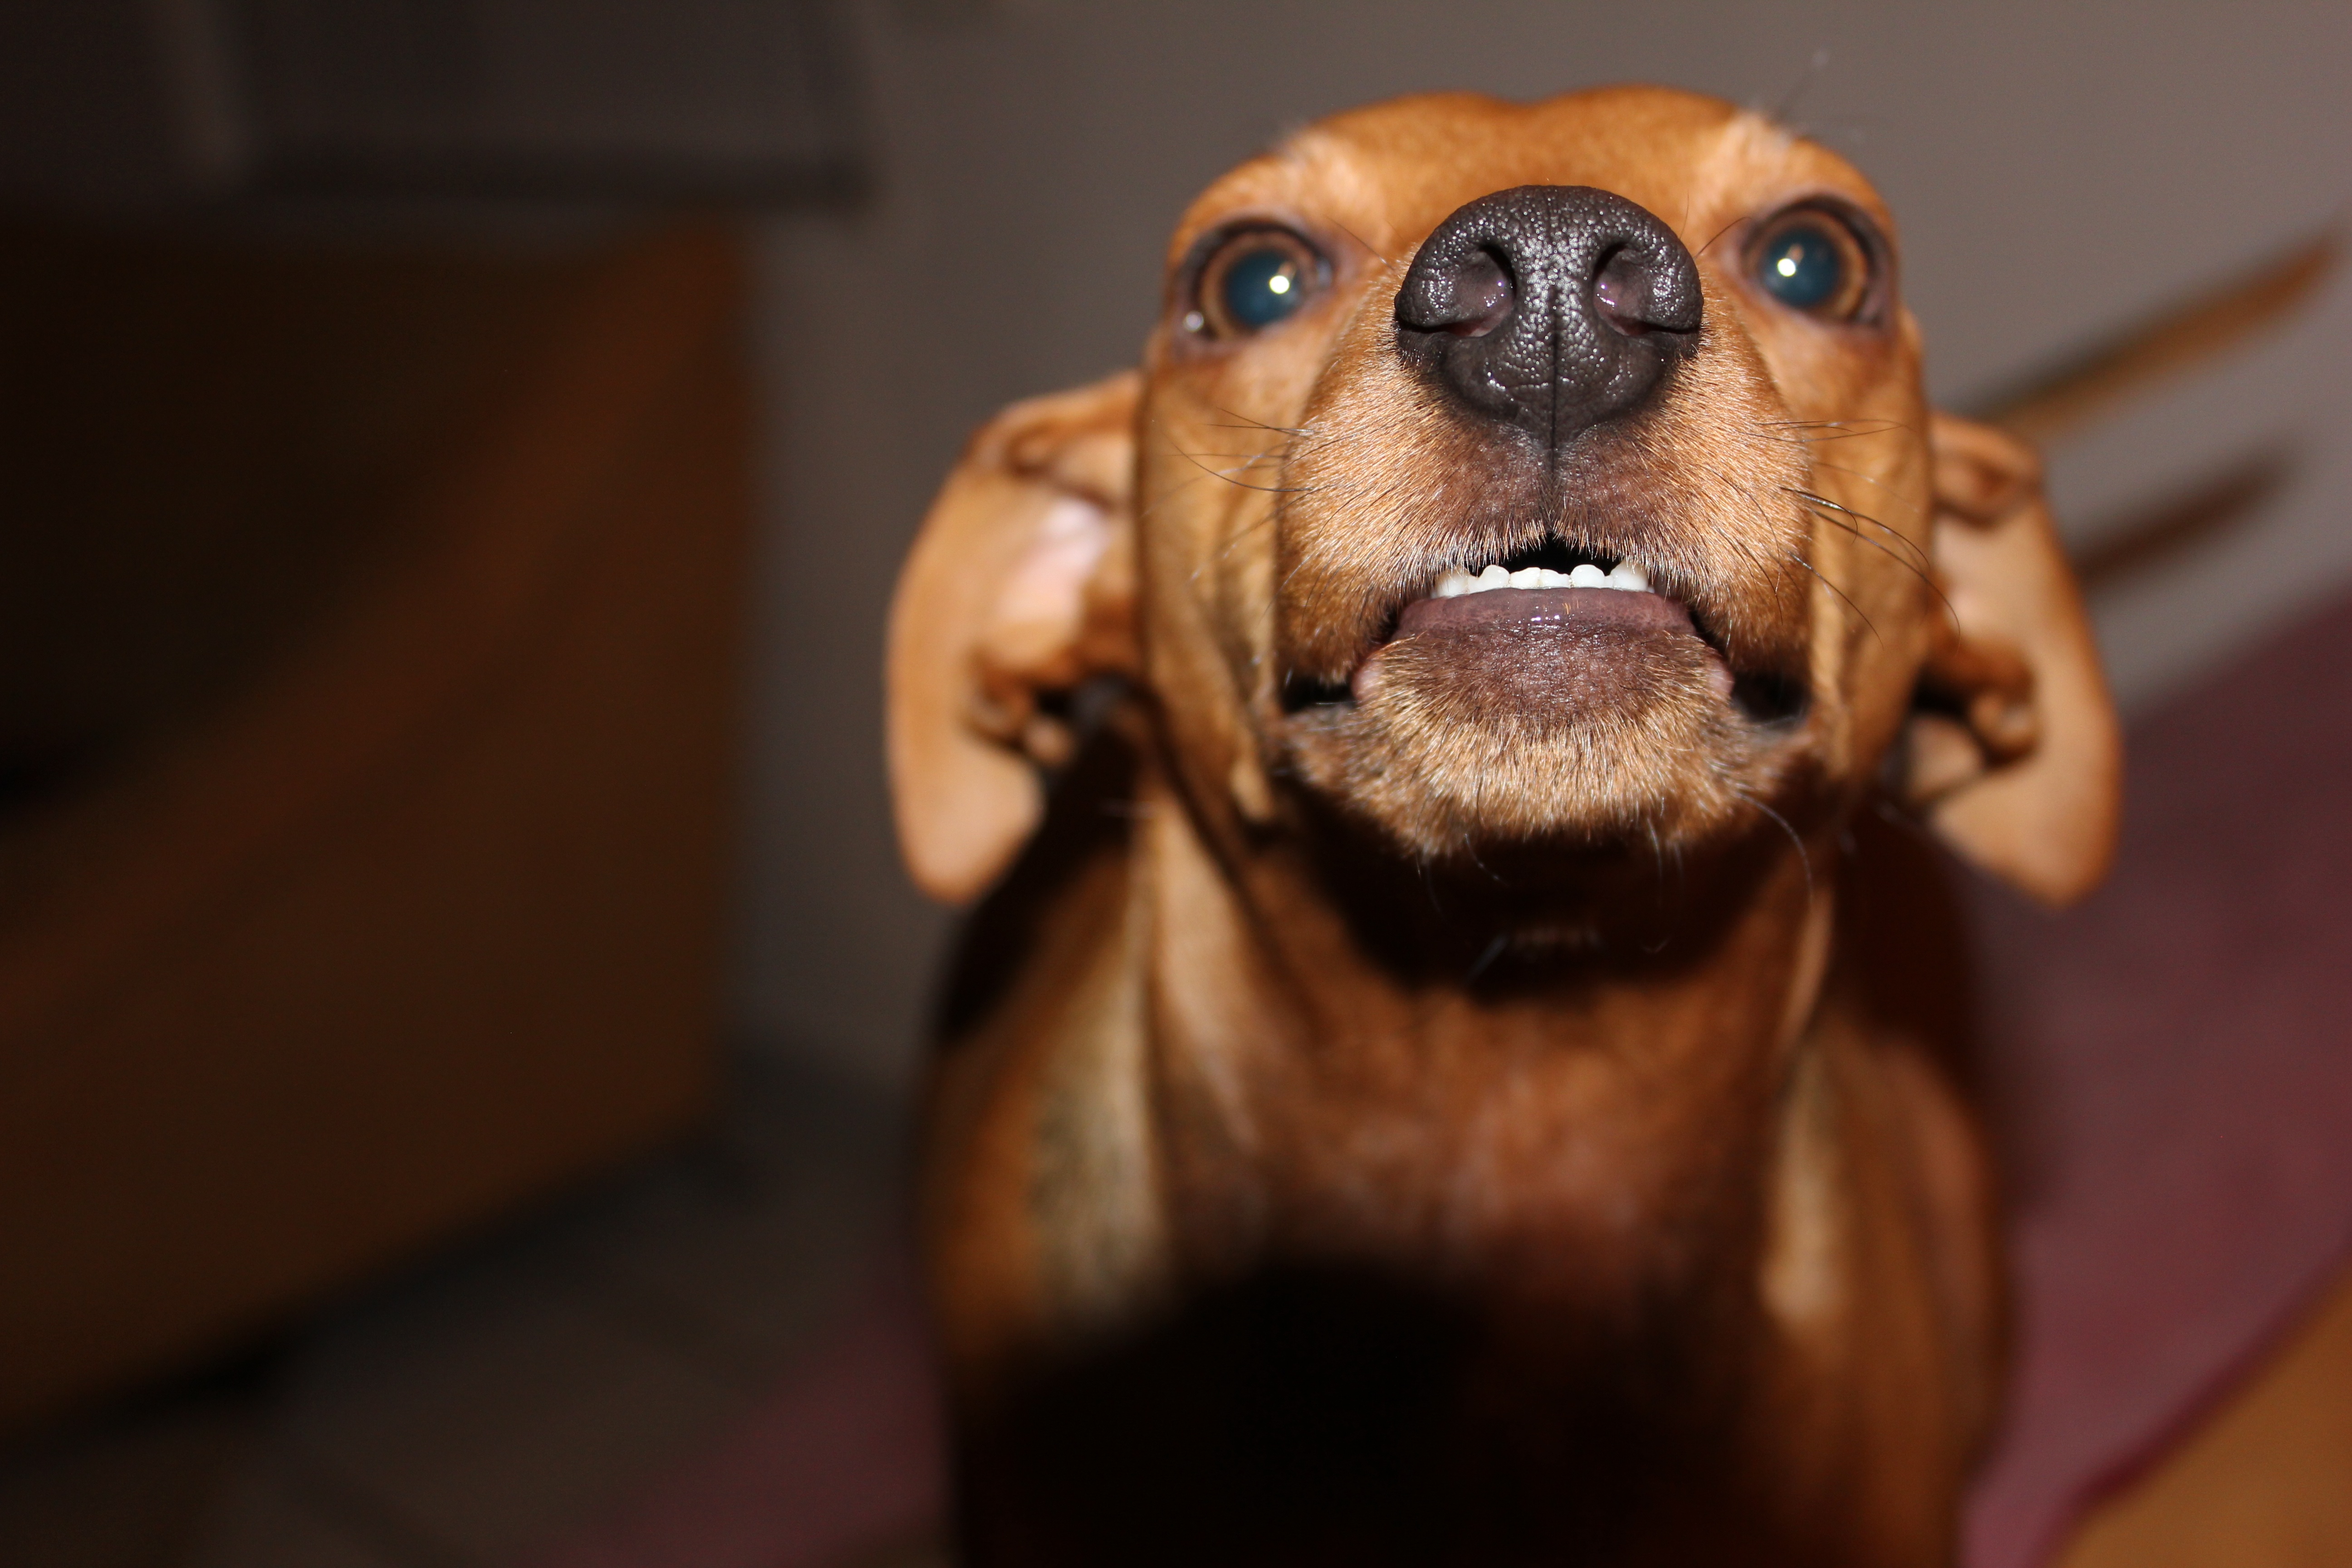
puppy, dog, brown, mammal, aggression, hound, close up, nose, head, vertebrate, dachshund, awakened, small dog, pinscher, growl, dog like mammal, basset hound, reh pinscher